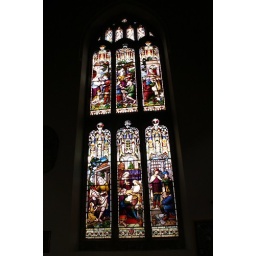
Magnificant stained glass window in All Saints Parish Church.